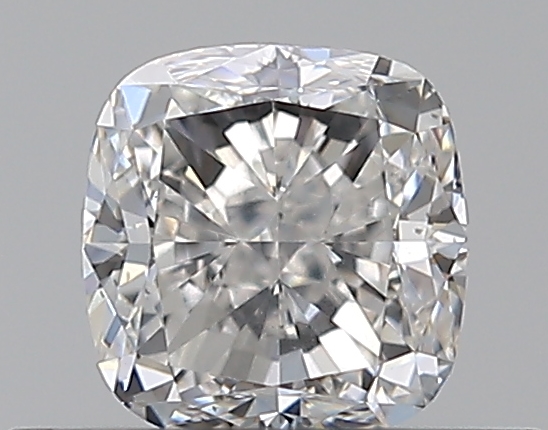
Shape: cushion
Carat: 0.5
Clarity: VS2
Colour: G
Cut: VG
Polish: EX
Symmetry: VG
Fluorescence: F
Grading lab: GIA
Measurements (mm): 4.37 x 4.22 x 3.01